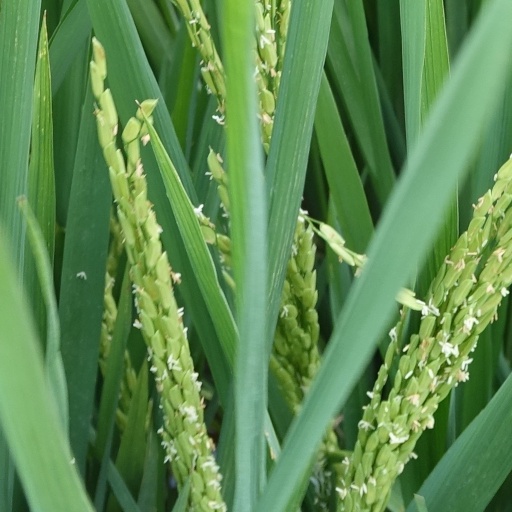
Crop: rice